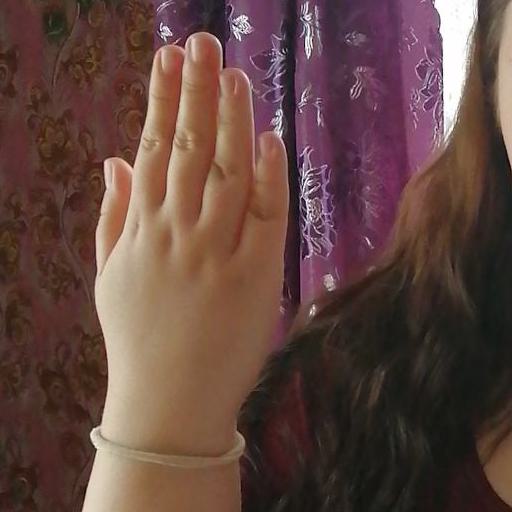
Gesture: stop_inverted